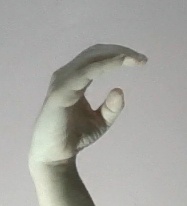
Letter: jeem